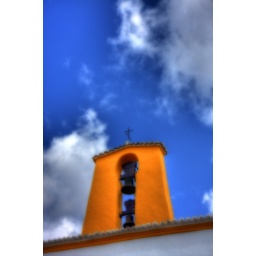
The bell tower of the church in Santa Gertrudis .